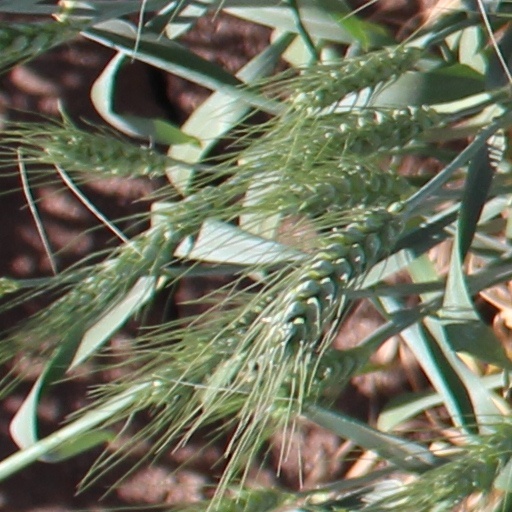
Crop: wheat